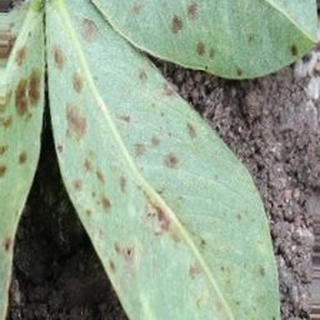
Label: groundnut_rust